Rail transport in Cambodia

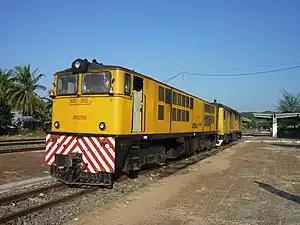
Diesel locomotives in Cambodia

CSR Qishuyan Locomotive Company of China has supplied diesel-electric locomotives of type CKD6D to Cambodia Royal Railway. These are 880 kW Bo-Bo locomotives with Caterpillar CAT3508B diesel engines. Ten second hand Indian YDM4 locomotives are also present in the fleet.